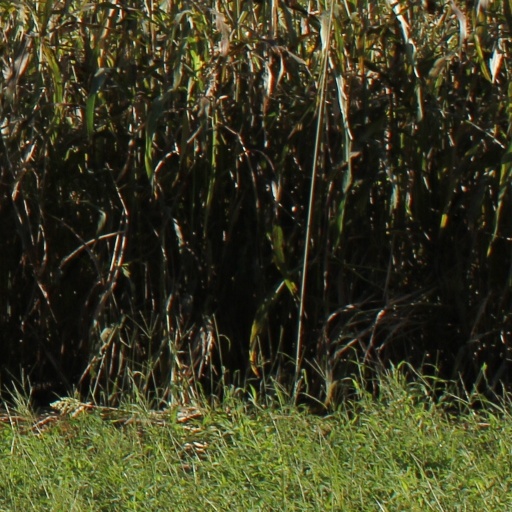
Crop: sorghum